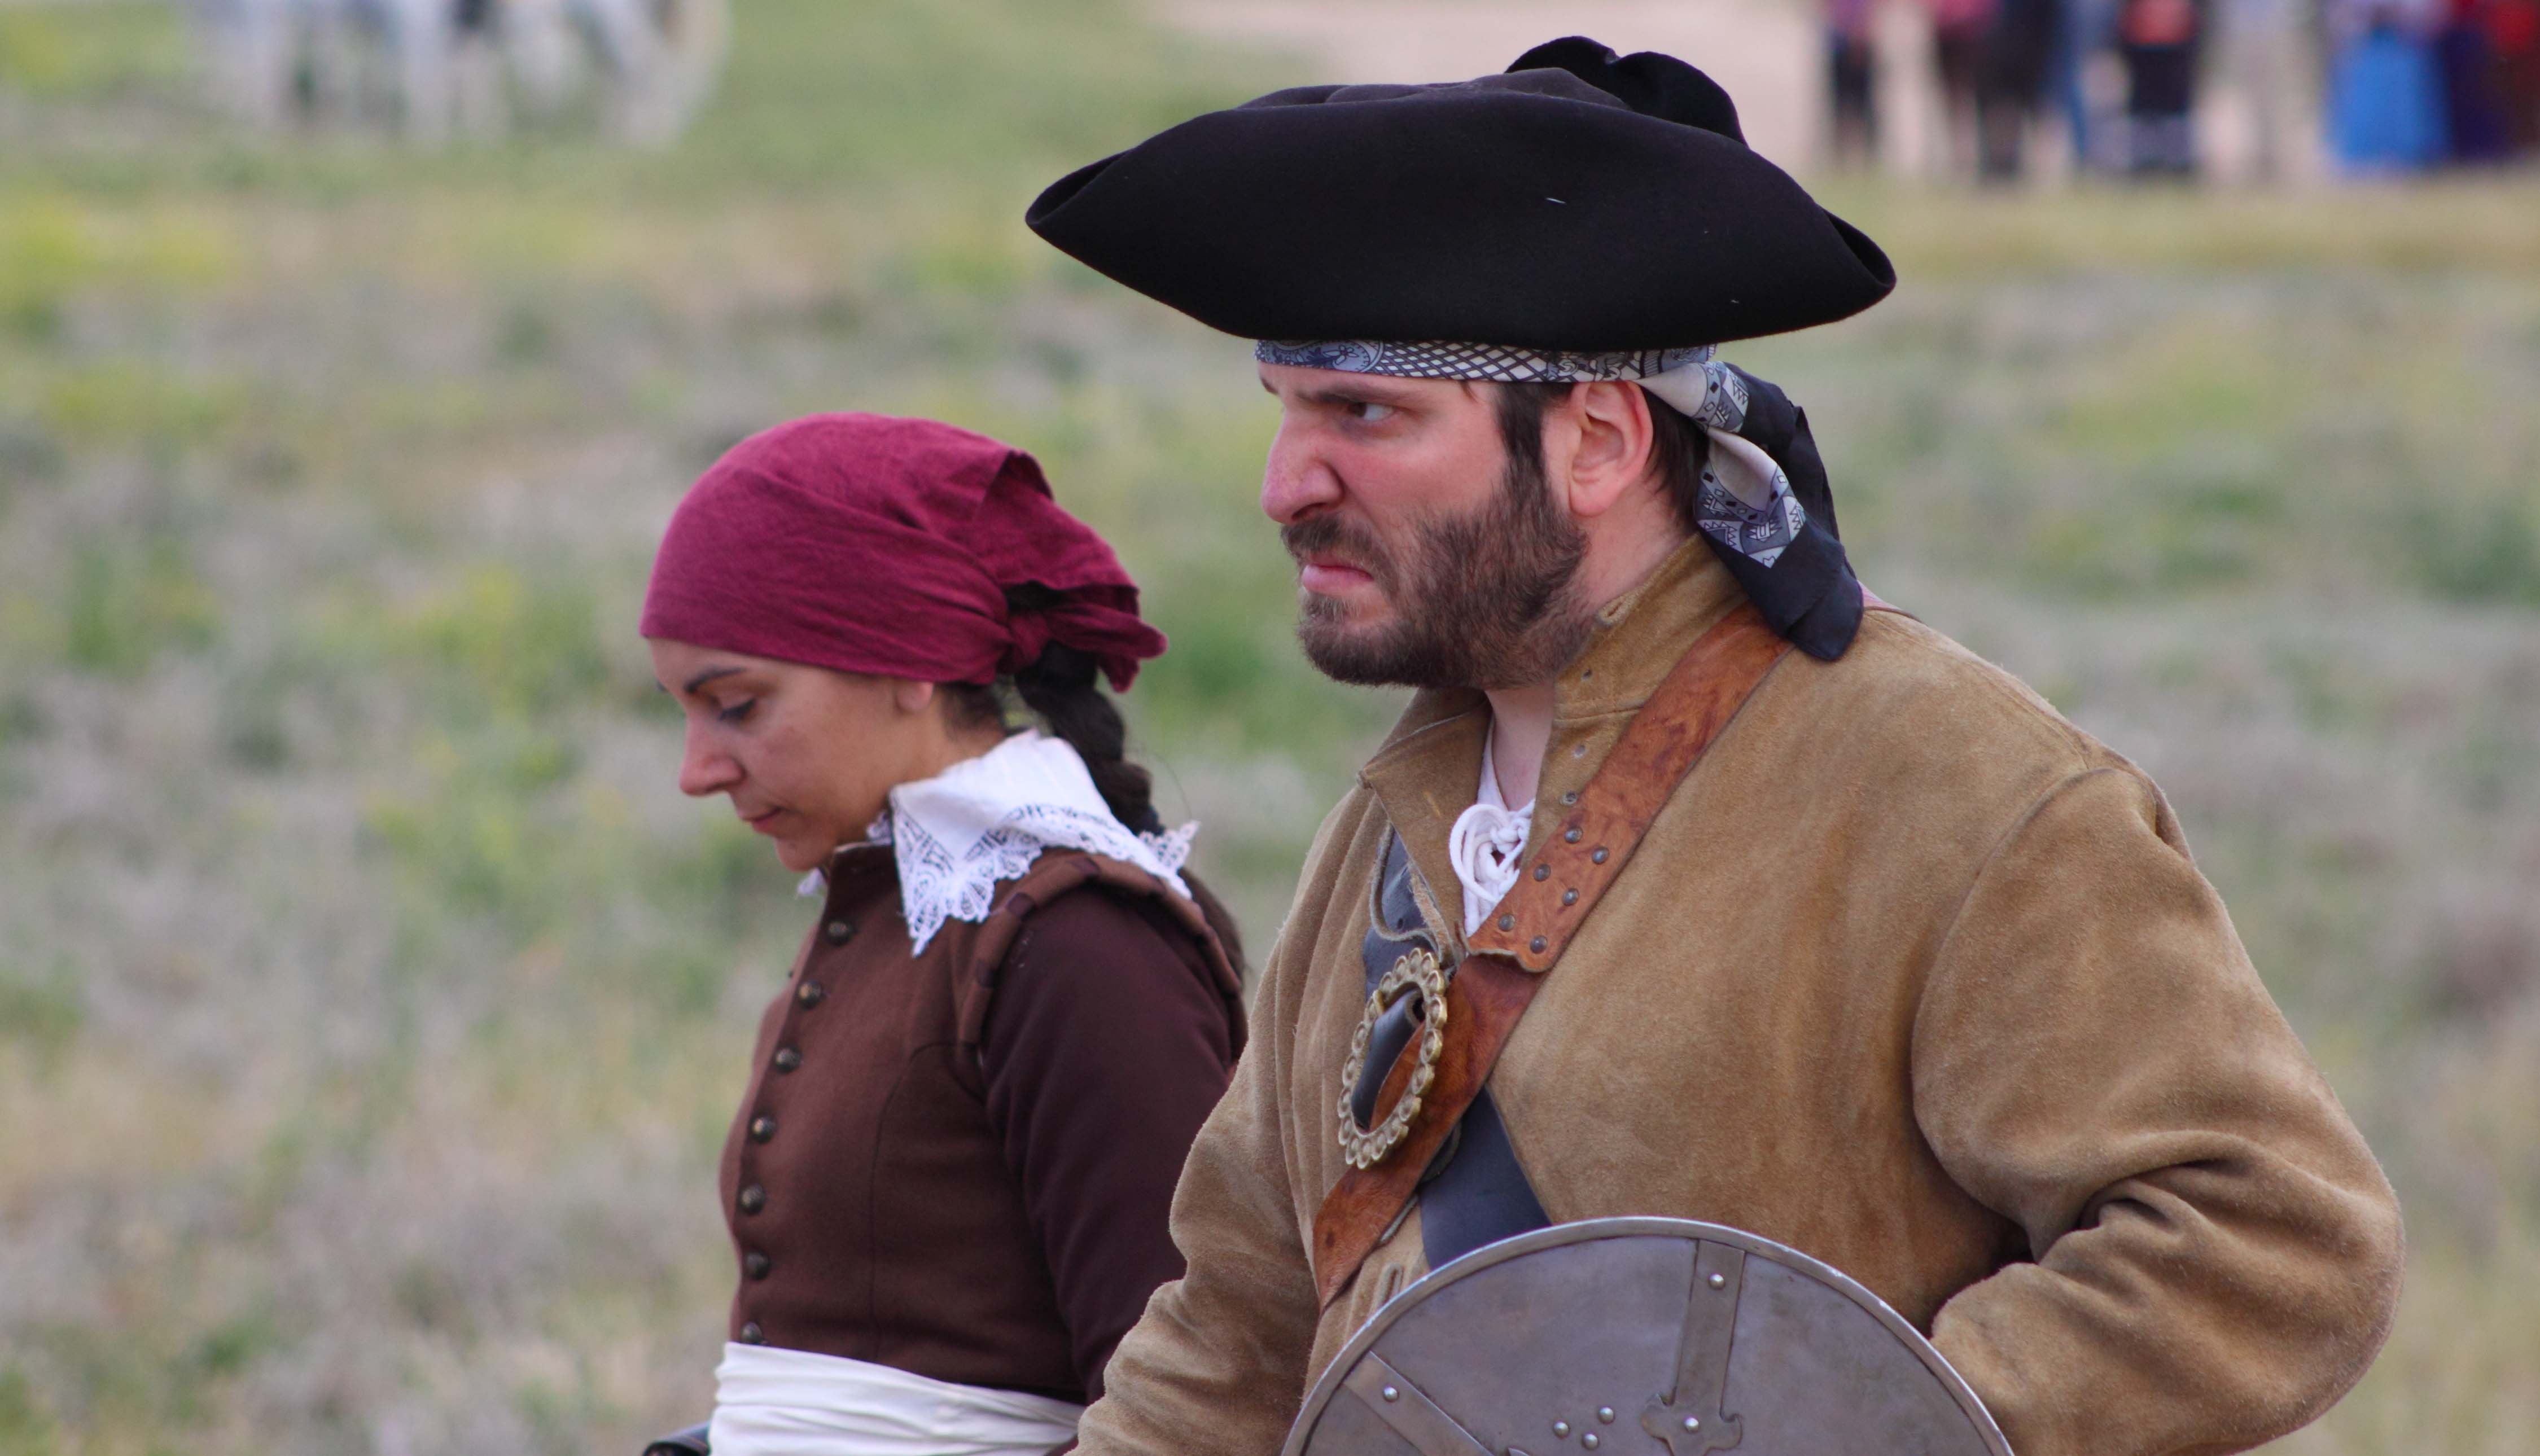
man, person, people, time, army, battle, cowboy, weapons, jockey, soldiers, tradition, gaucho, almansa